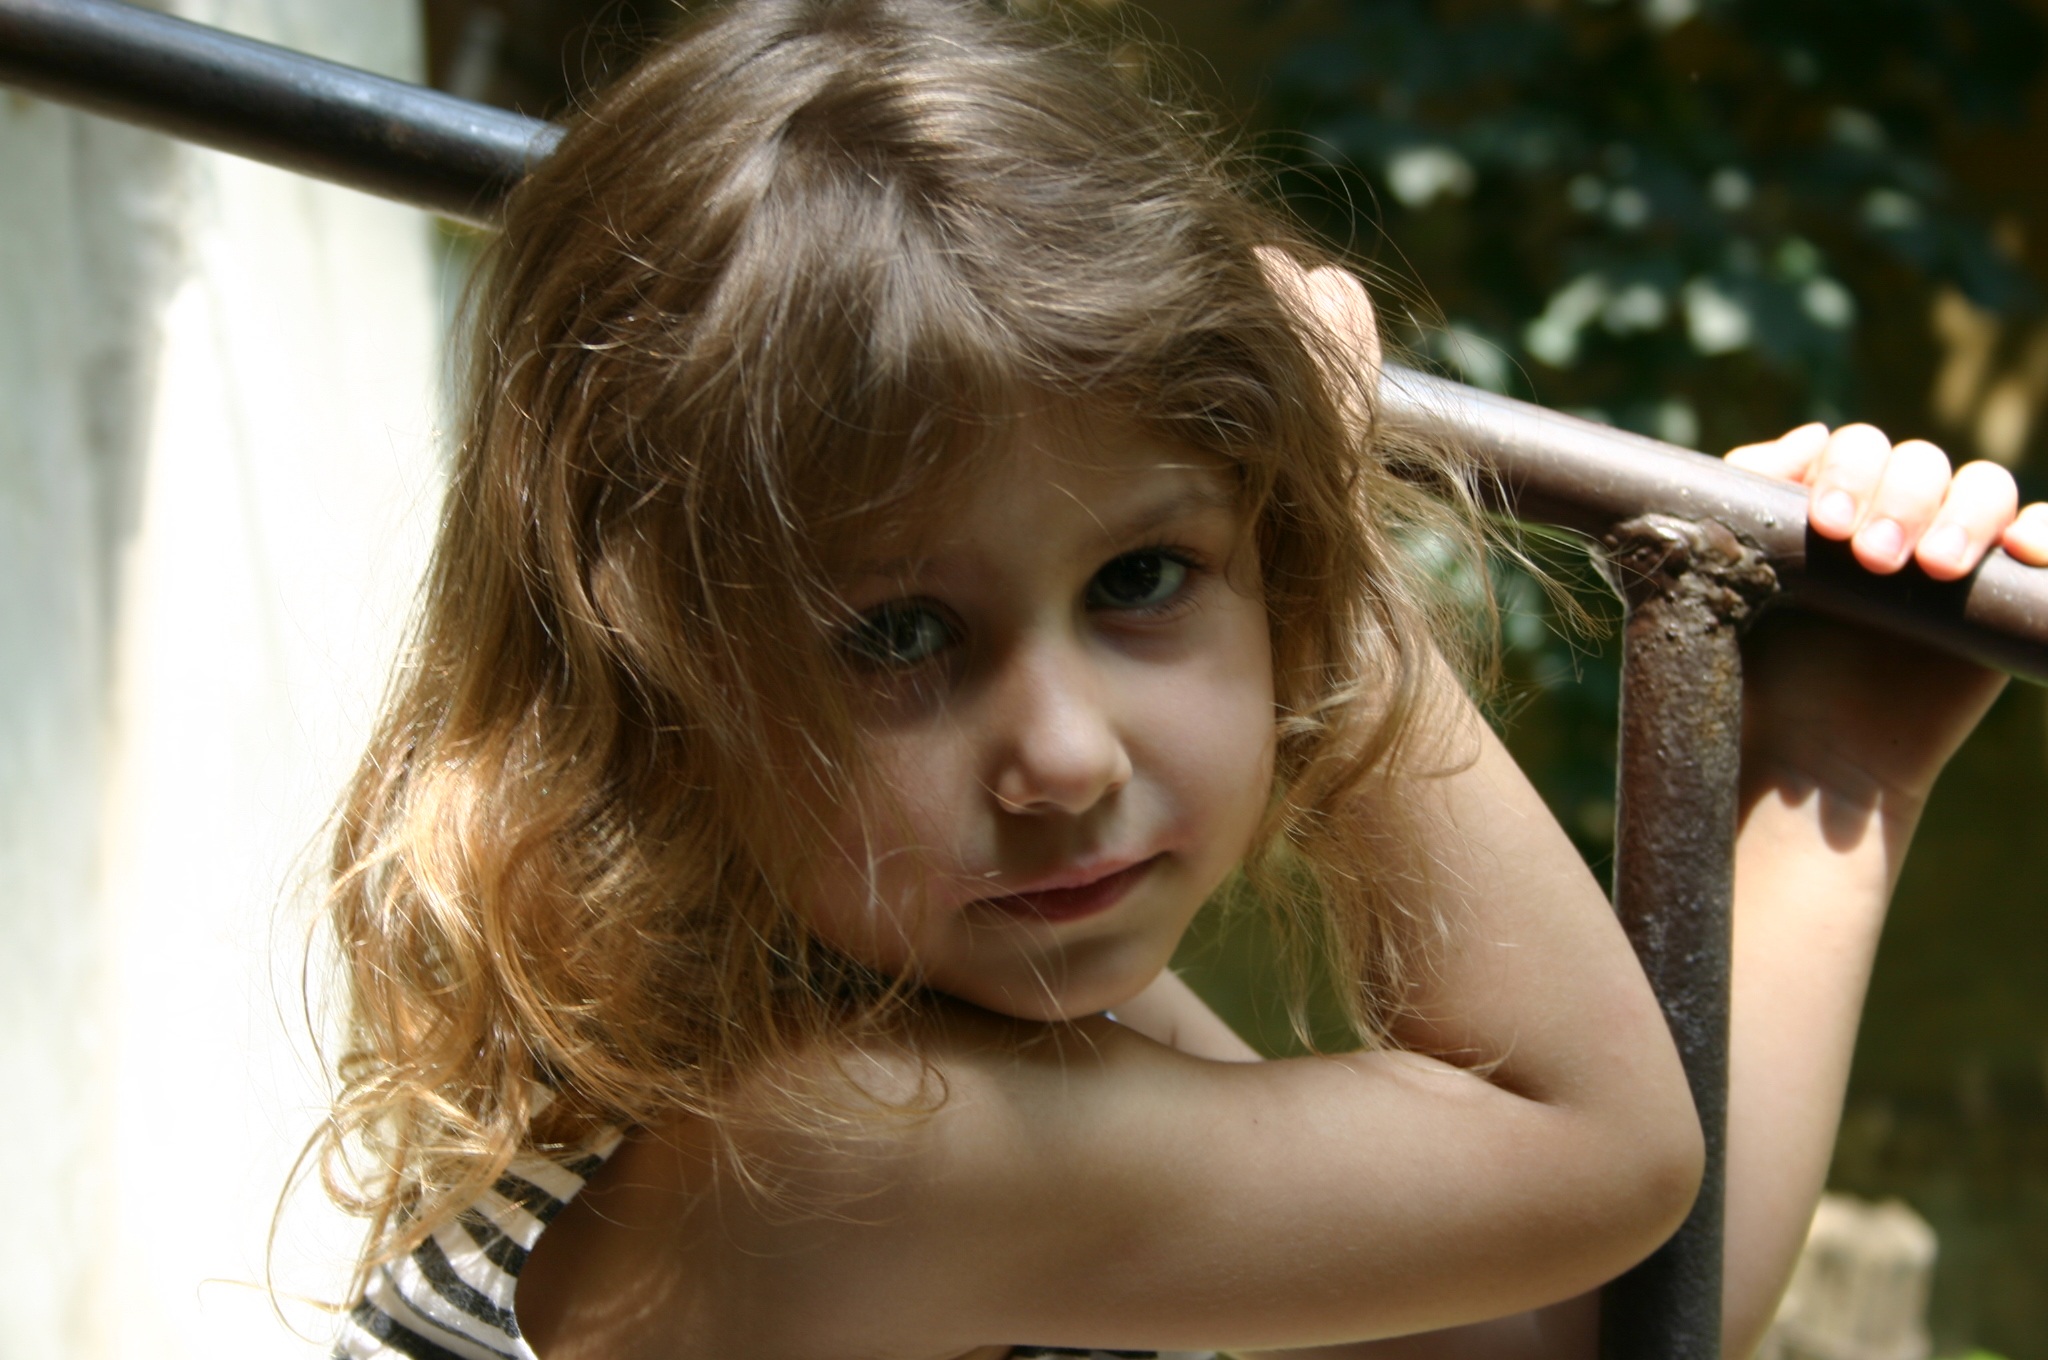
person, girl, woman, hair, kid, portrait, model, child, lady, facial expression, hairstyle, smile, long hair, close up, face, eye, head, skin, beauty, blond, organ, facial, photo shoot, brown hair, portrait photography